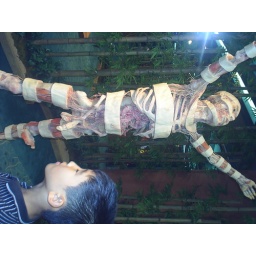
A Korean boy stares at the dissecated cadaver one floor below the OhMyNews forum on saturday evening.